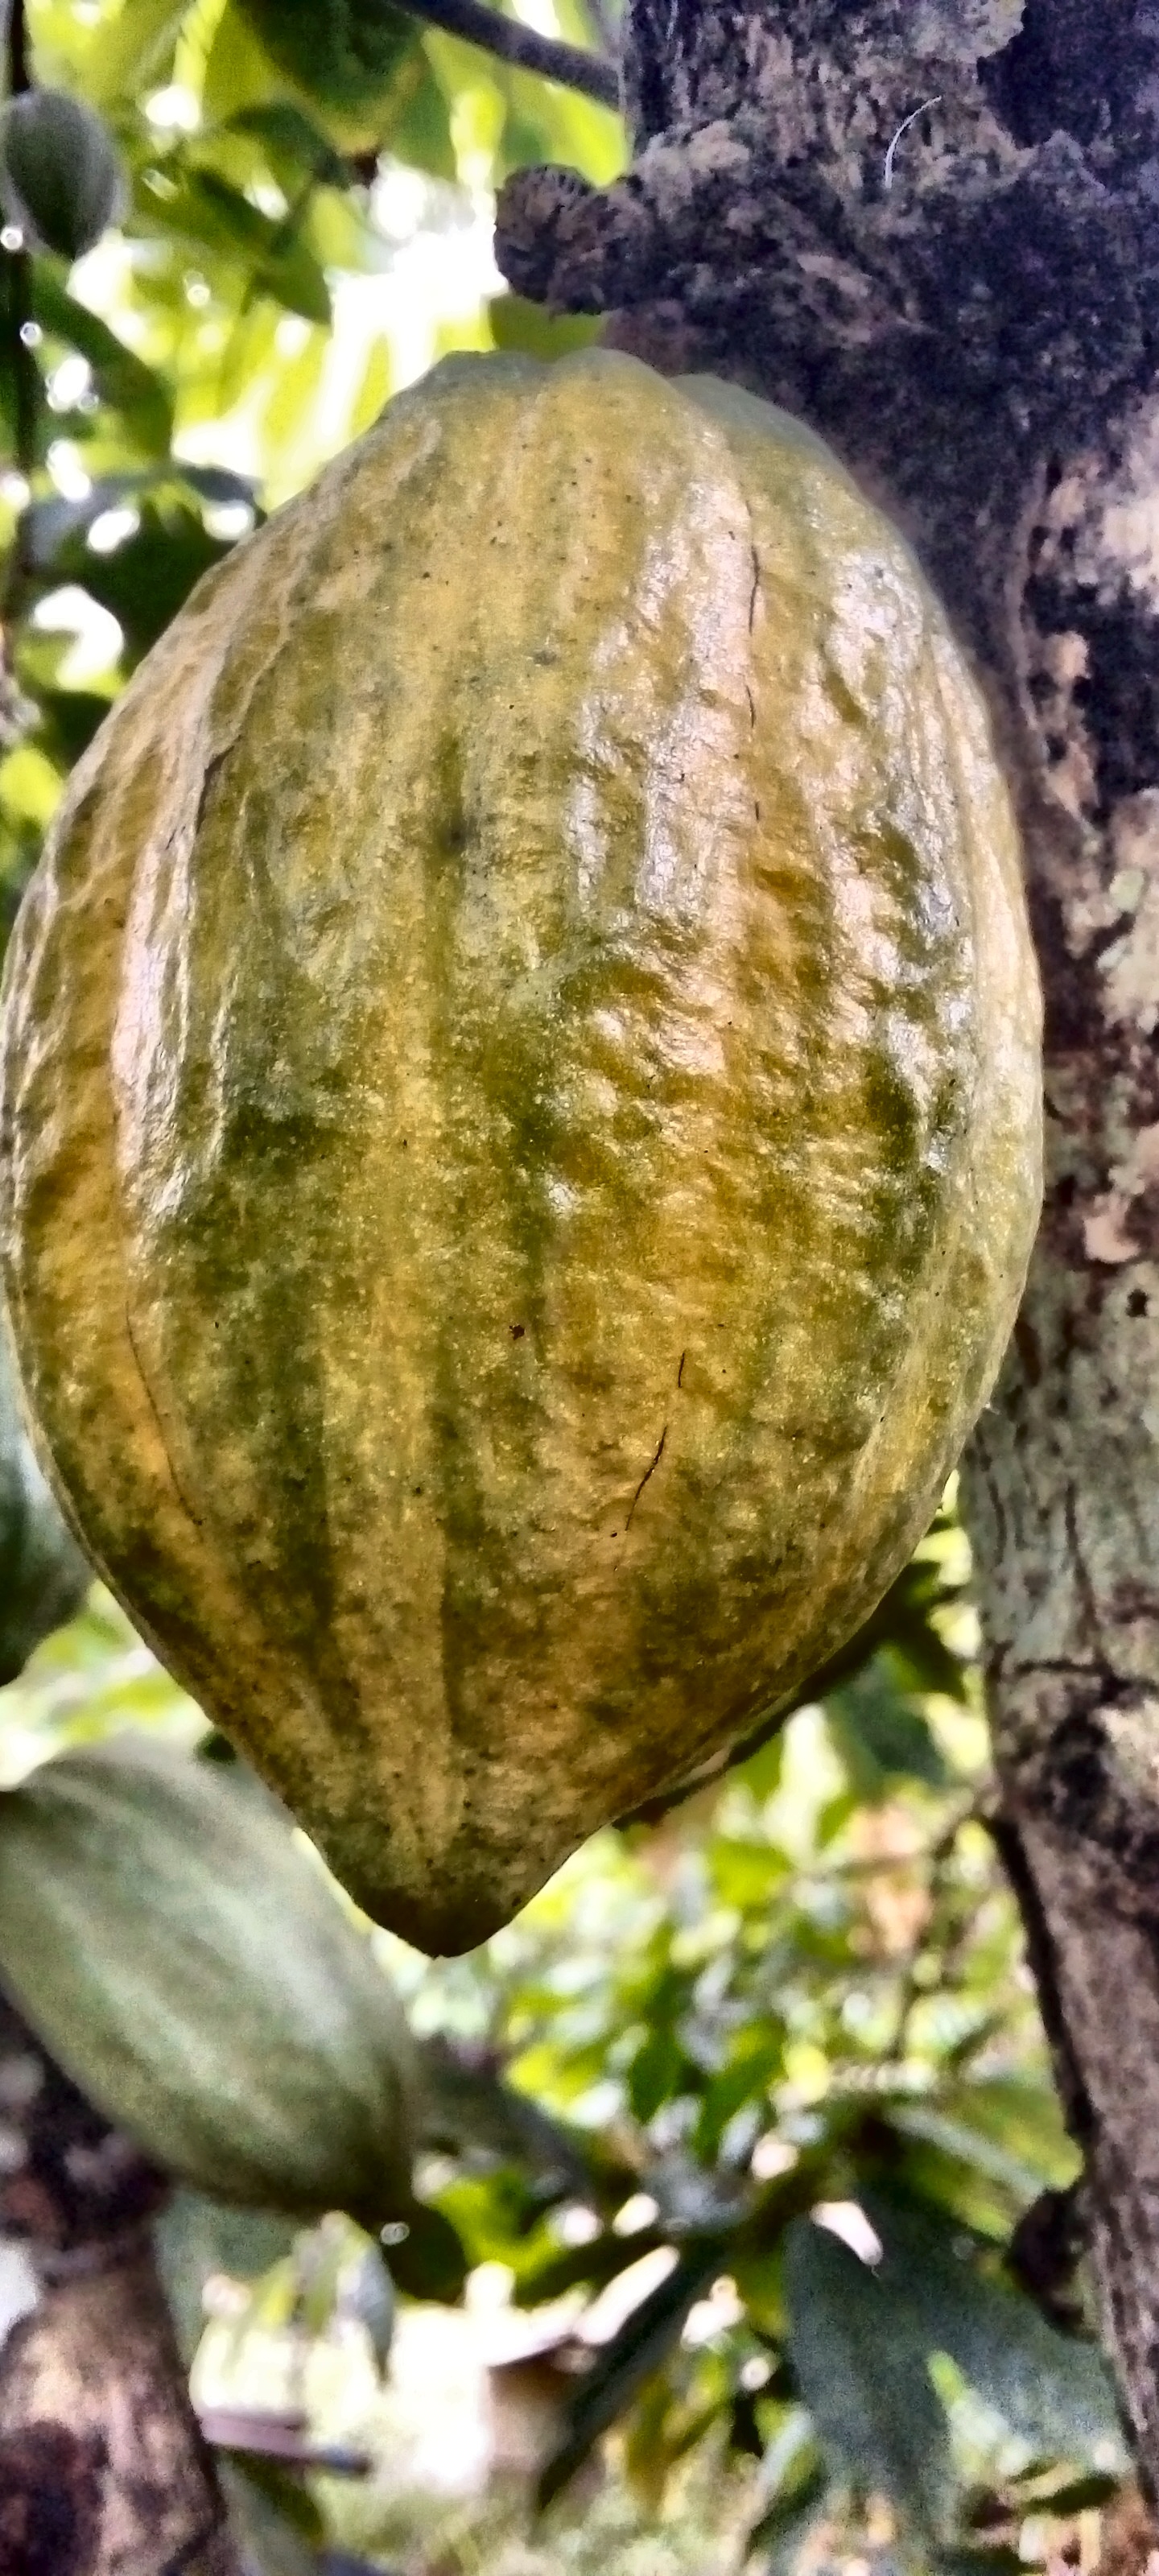
Maturity: mature
Variety: Angoleta